Beaver, Iowa

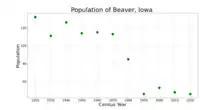
The population of Beaver, Iowa from US census data

As of the census of 2020, there were 46 people, 18 households, and 11 families residing in the city. The population density was 184.3 inhabitants per square mile (71.2/km). There were 19 housing units at an average density of 76.1 per square mile (29.4/km). The racial makeup of the city was 87.0% White, 2.2% Black or African American, 2.2% Native American, 0.0% Asian, 0.0% Pacific Islander, 0.0% from other races and 8.7% from two or more races. Hispanic or Latino persons of any race comprised 0.0% of the population.